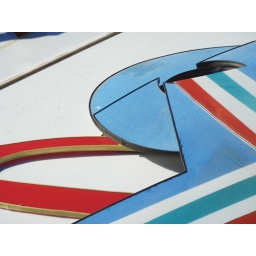
i hopped a fence to pee in a discarded sign yard and could't resist its amazingness